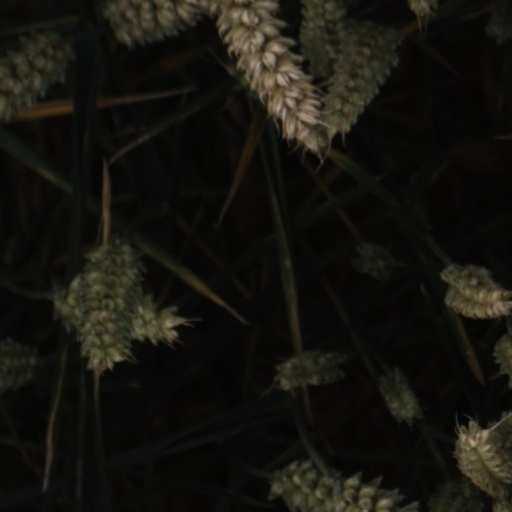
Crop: wheat